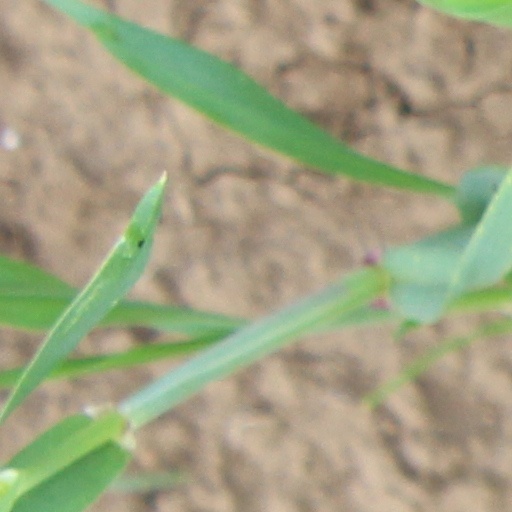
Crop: wheat